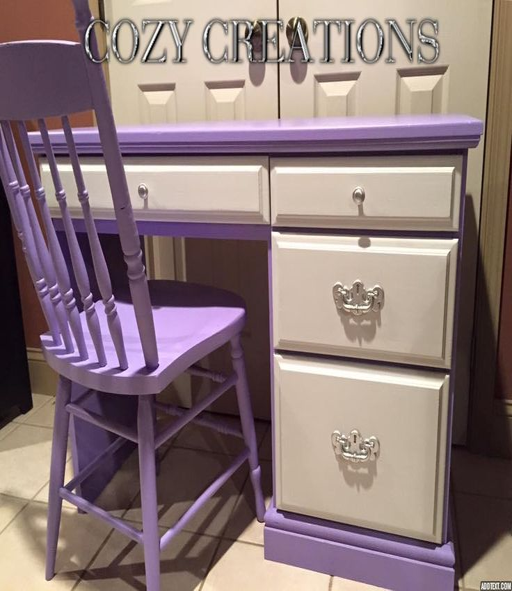
fav color for a girls room !